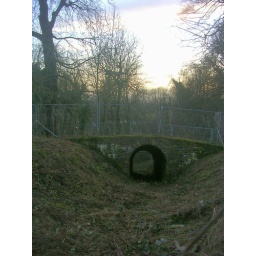
Tunnel under road for the water from the old reservoir